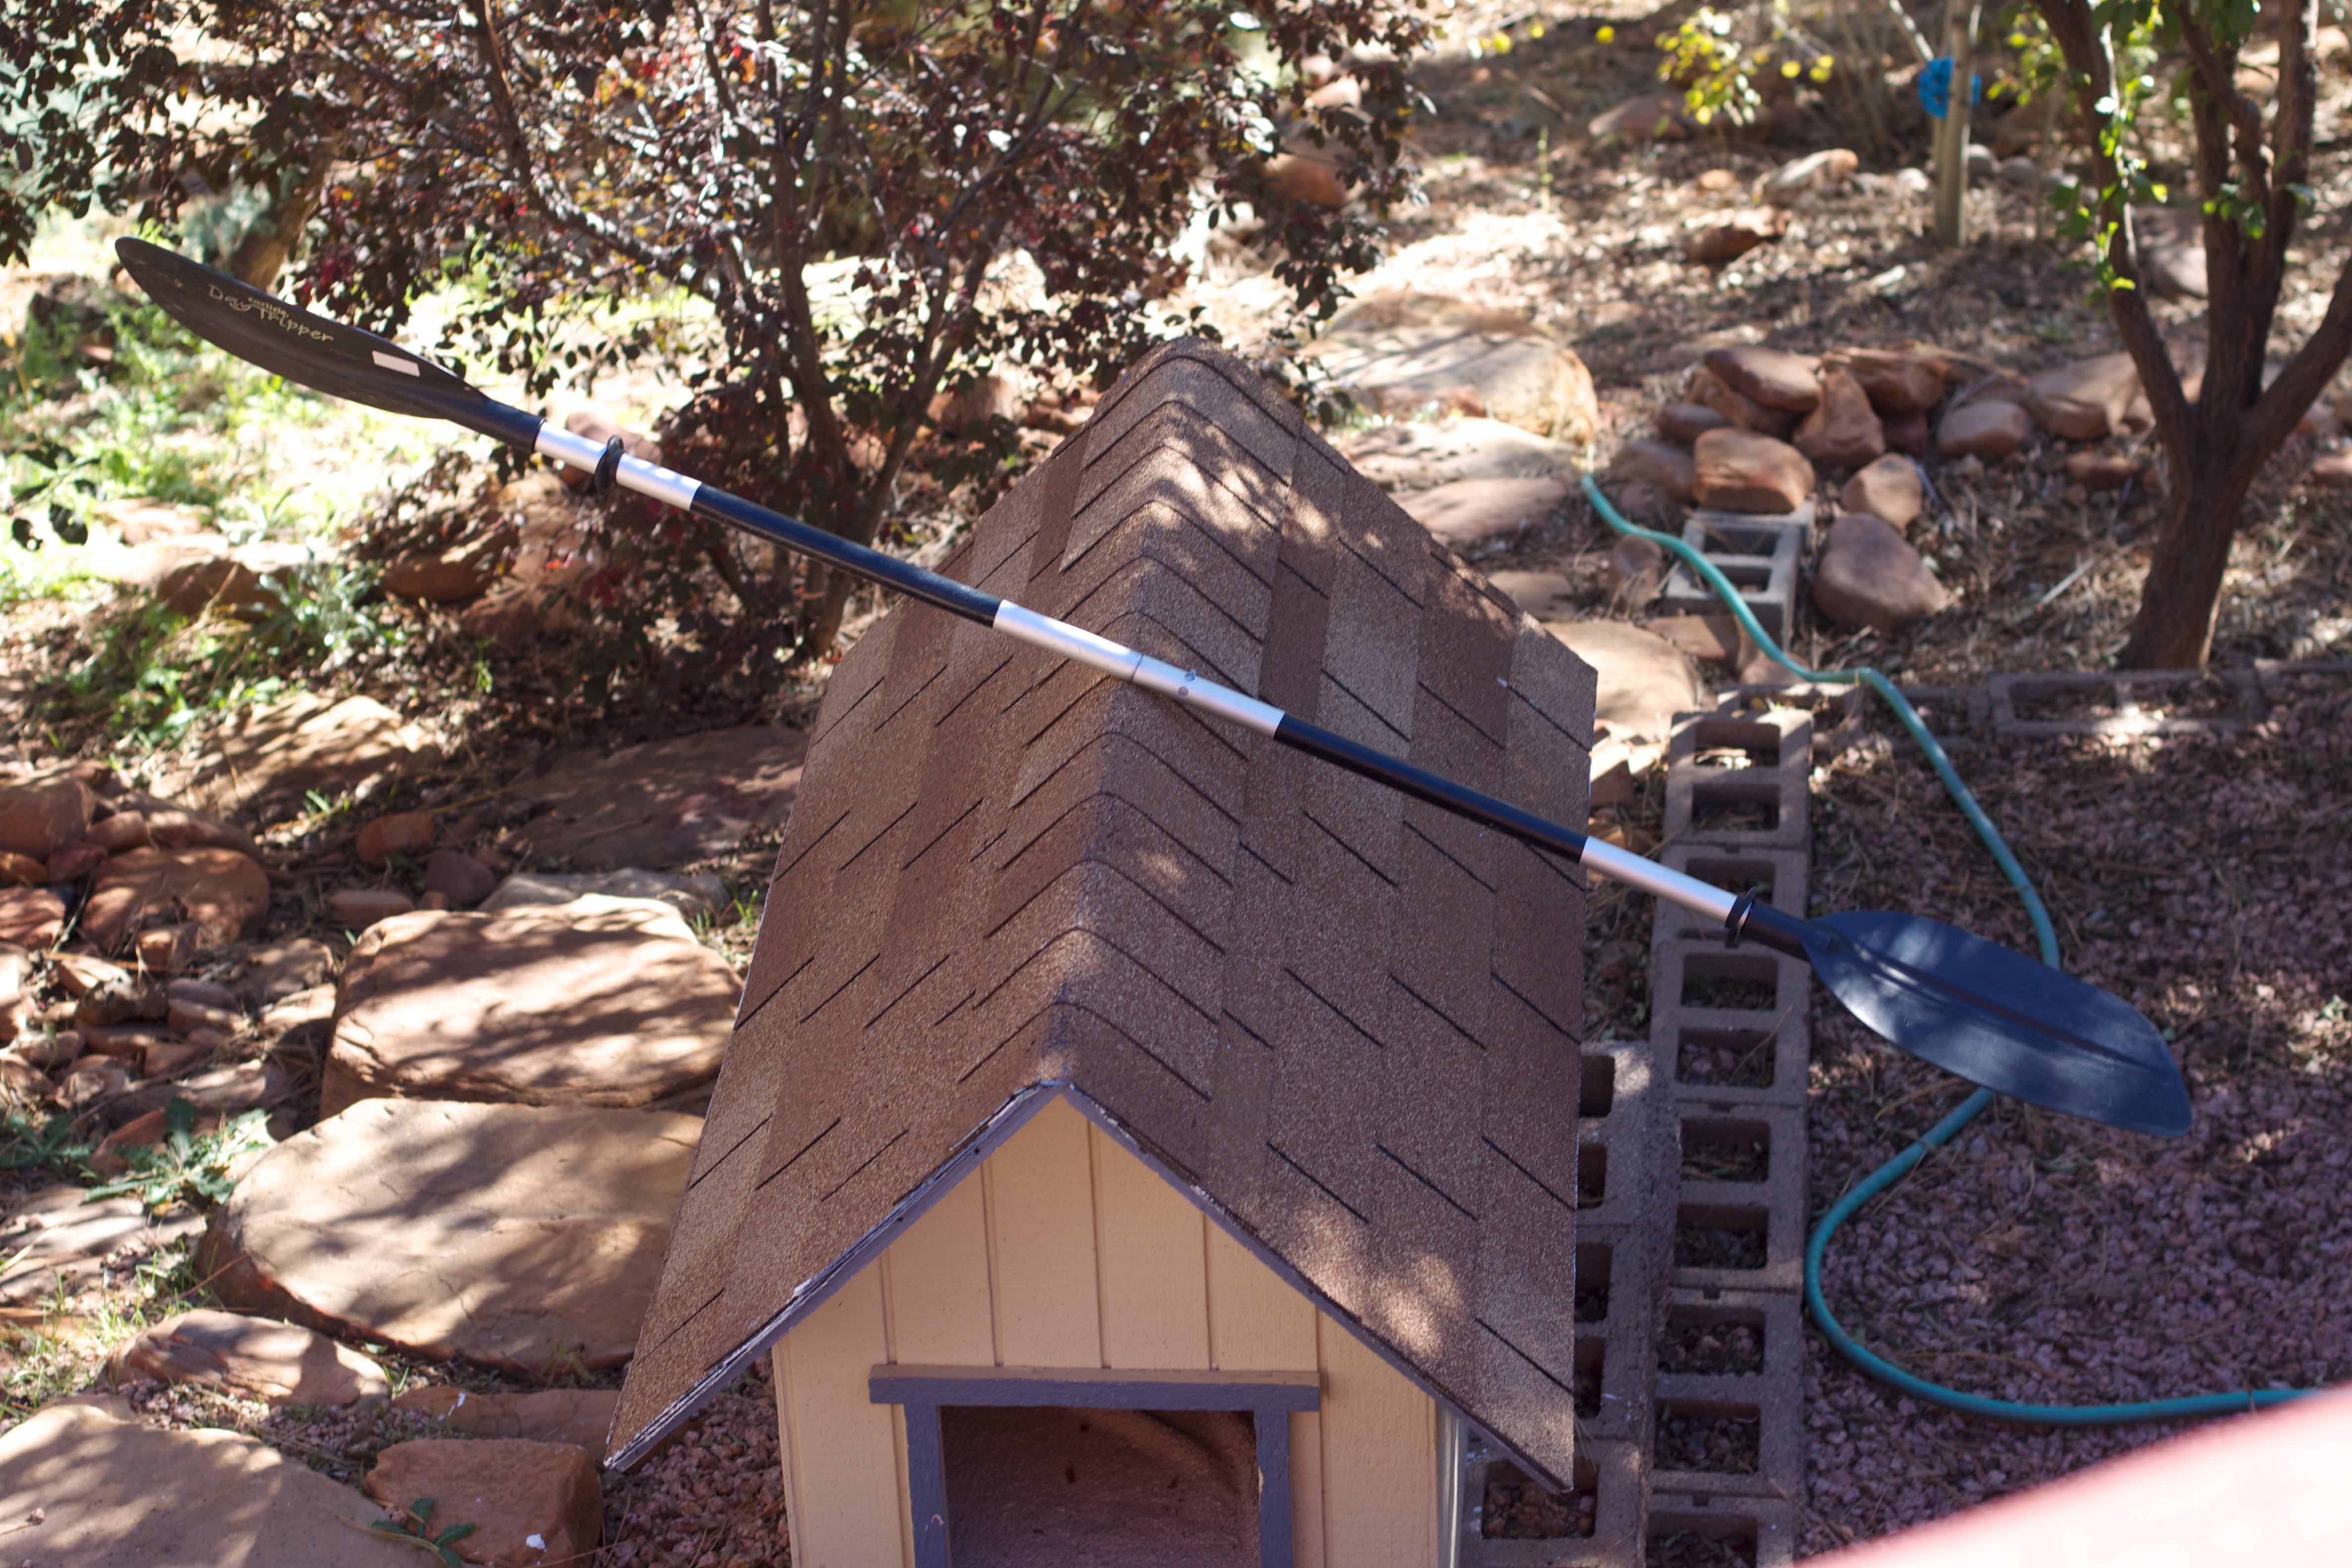
tree, wood